Post–World War II anti-fascism

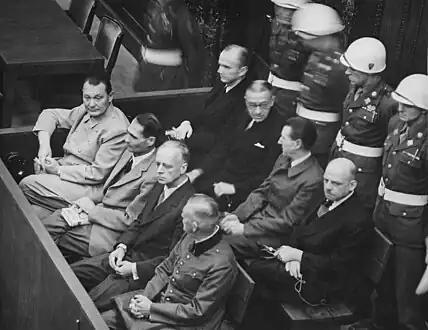
Defendants in the Nuremberg Trials - a judicial-political process intended to delegitimize Nazism, and Fascism more broadly, as criminal ideologies

The immediate aftermath of the Second World War saw Fascism and its ideological successors discredited as the ideologies of the defeated Axis powers, with the eradication of Fascist ideologies a stated goal of the victorious Allies, culminating in processes like the Nuremberg trials and de-Nazification. The onset however, of the Cold War saw the urgency attached to these goals diminish in the face of superpower competition, and anti-fascist activities becoming less prominent.